Oliver Hazard Perry-class frigate

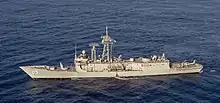
at sea in 2019. The eight-cell Mark 41 installation can be seen on the ship's foredeck, just ahead of the single arm Mark-13 launcher.

Australia spent A$1.46bn to upgrade the Royal Australian Navy's (RAN) guided-missile frigates, including equipping them to fire the SM-2 version of the Standard missile, adding an eight-cell Mark 41 Vertical Launching System (VLS) for Evolved Sea Sparrow Missiles (ESSMs), and installing better air-search radars and long-range sonar. The RAN had opted to retain their "Adelaide" frigates rather than purchase the U.S. Navy's destroyers; the "Kidd"s were more capable but more expensive and manpower intensive. However, the upgrade project ran over budget and fell behind schedule.